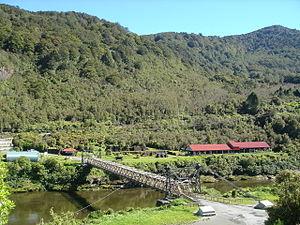
Voici une liste de mines situées en Océanie.